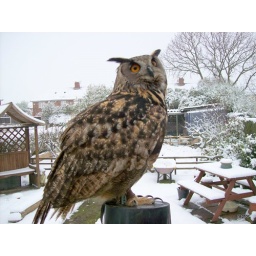
fudge male euro eagle owl in training young bird nice temprement